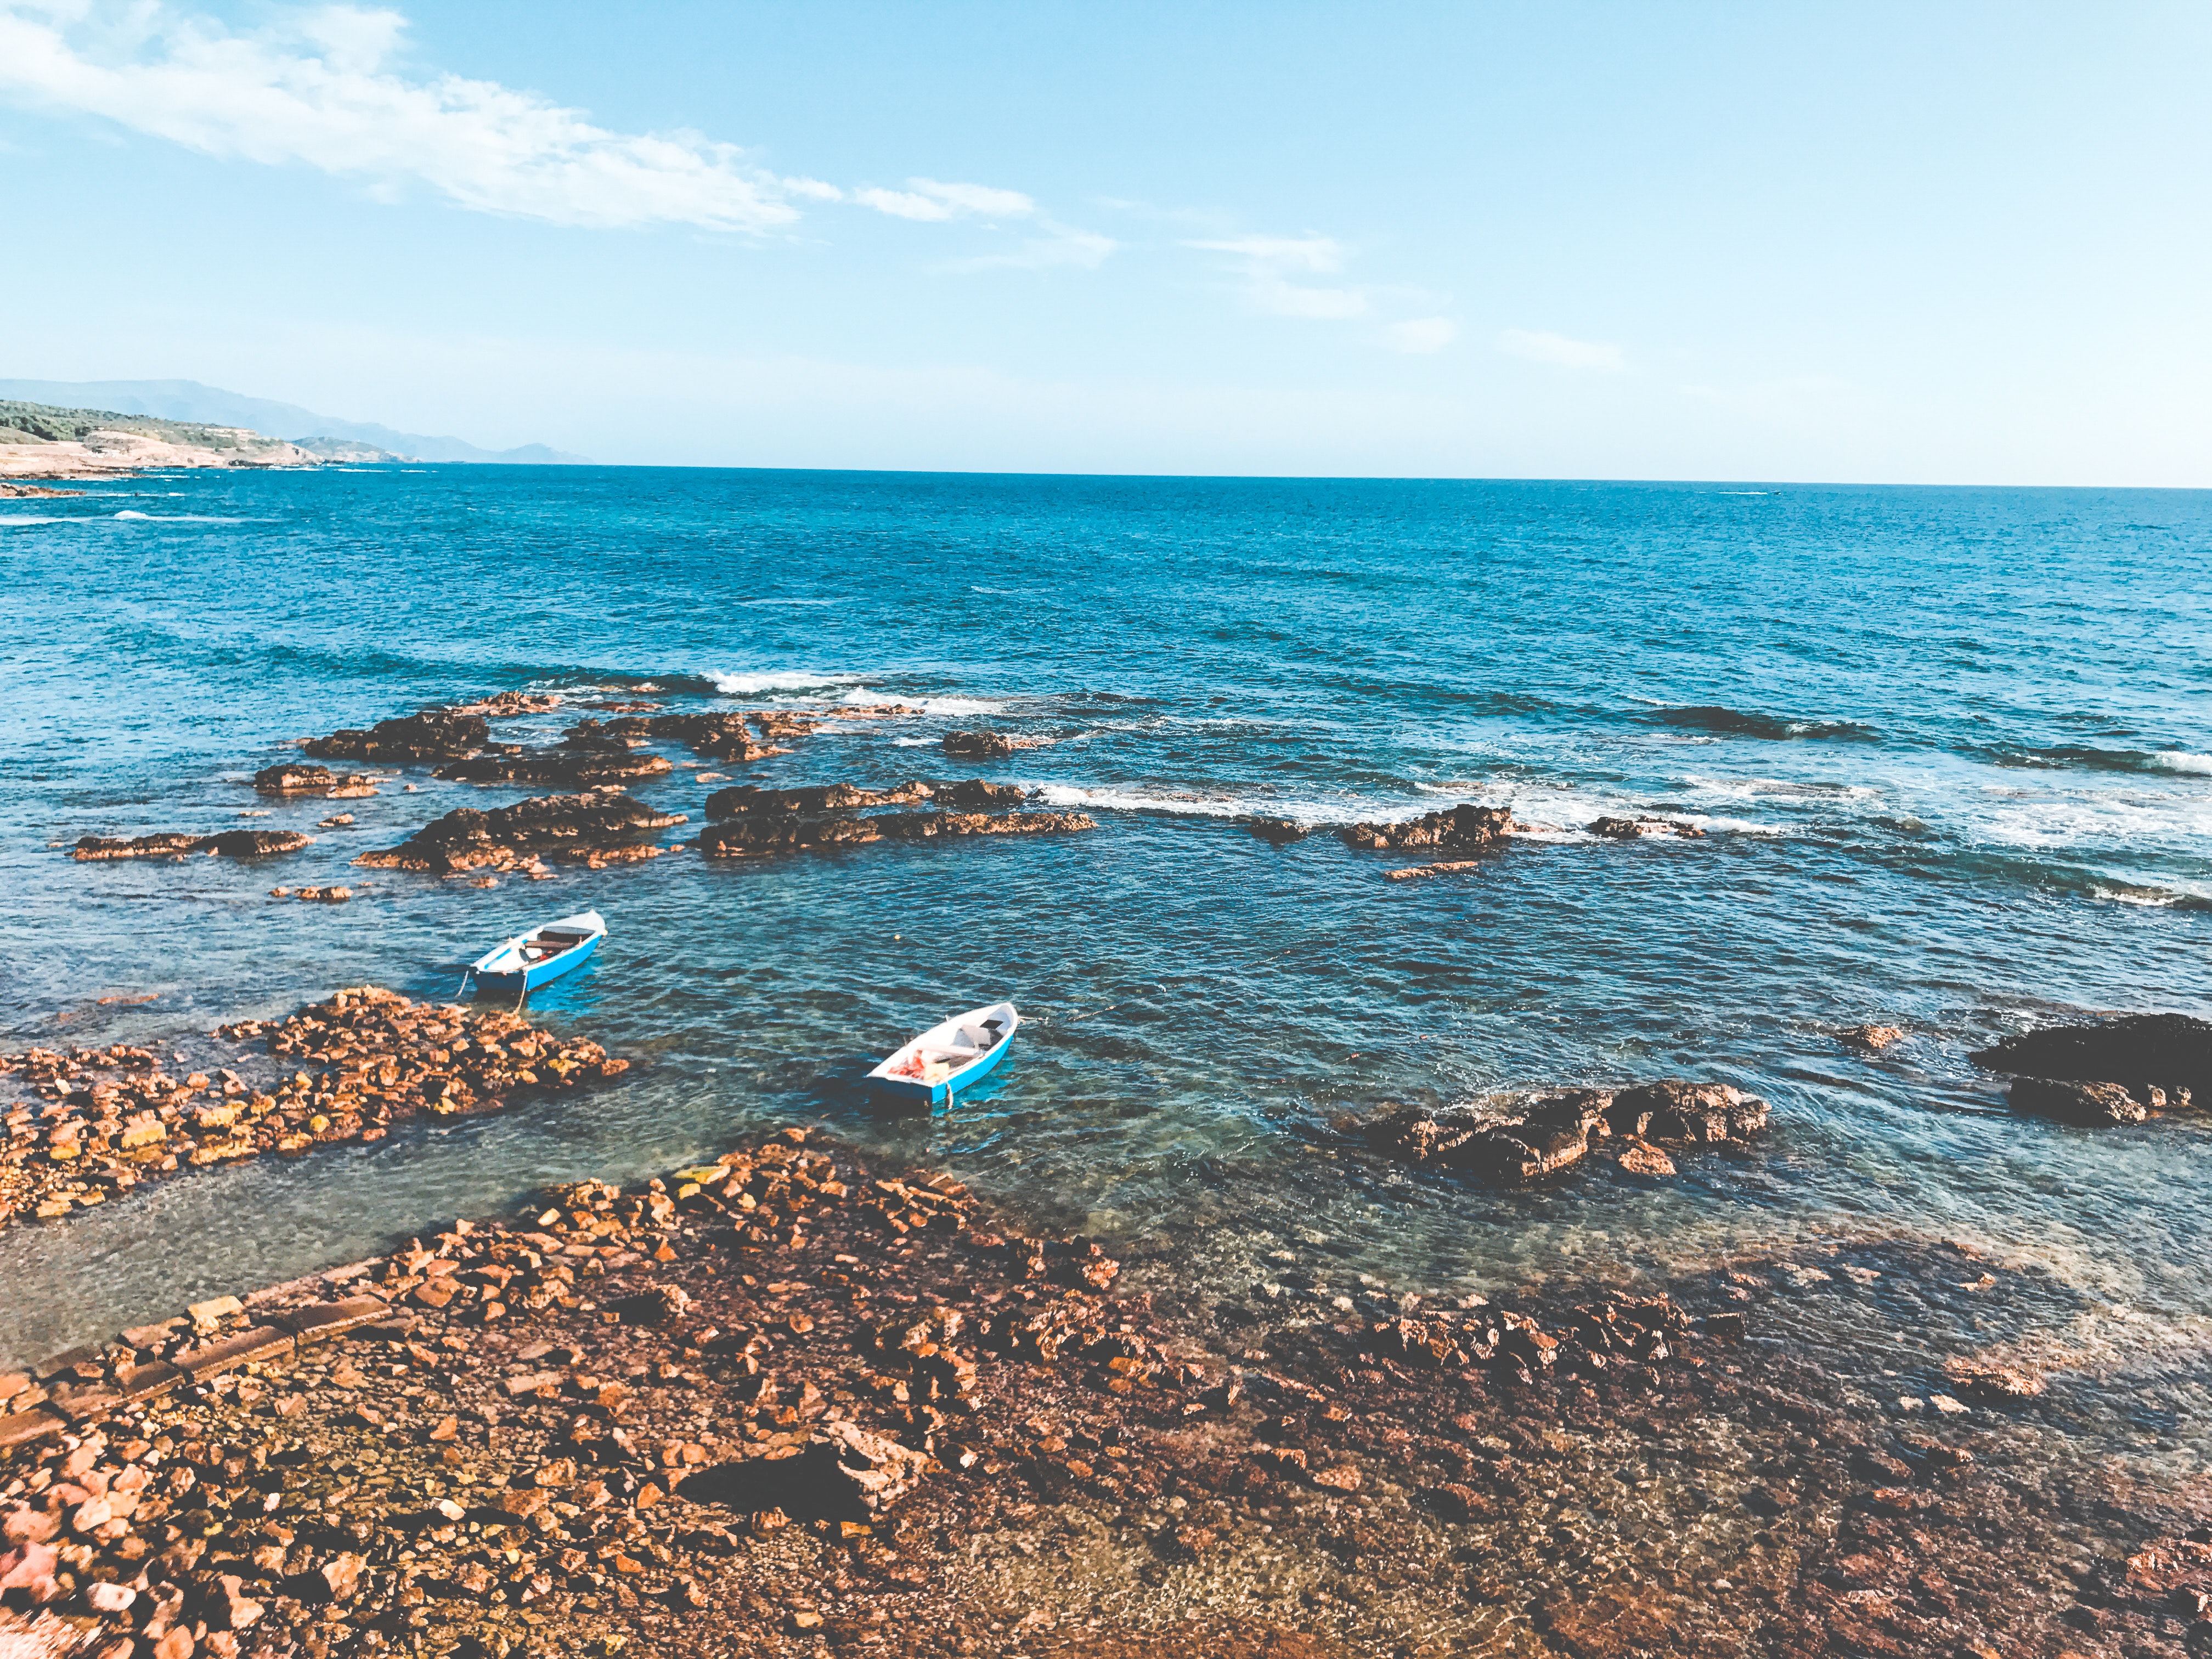
body of water, sea, ocean, beach, coast, shore, sky, water, coastal and oceanic landforms, azure, wave, turquoise, vacation, rock, sand, summer, horizon, bay, wind wave, landscape, bight, tourism, tropics, leisure